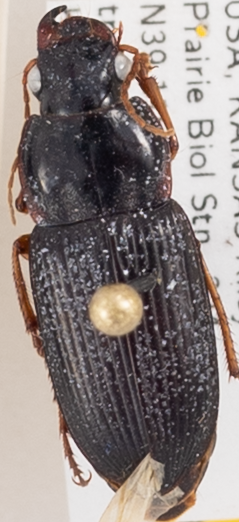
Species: Harpalus pensylvanicus
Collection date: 2022-07-20
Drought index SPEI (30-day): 0.718
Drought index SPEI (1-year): -0.276
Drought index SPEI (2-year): -0.24